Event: Nepal Earthquake
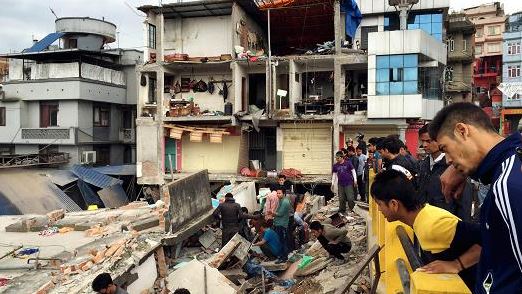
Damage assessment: damage